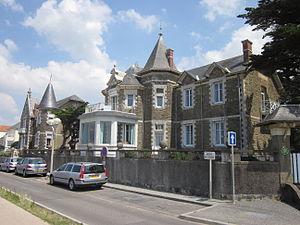
Tharon-Plage est une station balnéaire de la commune de Saint-Michel-Chef-Chef, située dans le département de la Loire-Atlantique et la région Pays de la Loire.